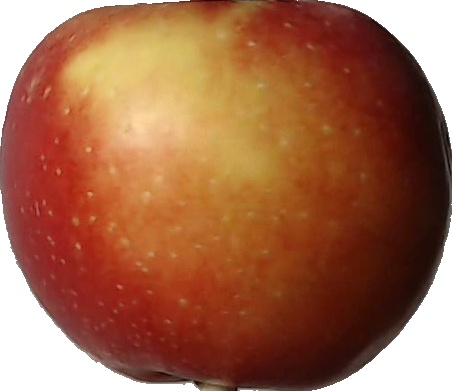
Label: apple_braeburn_1